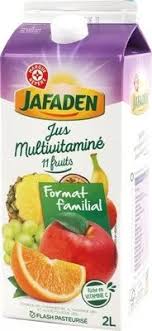
Waste category: cardboard